David van der Plas

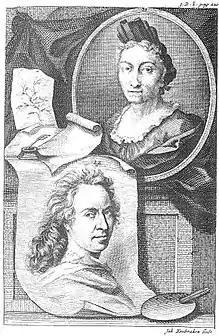

David van der Plas (11 December 1647 – 18 May 1704), was a Dutch Golden Age portrait painter.